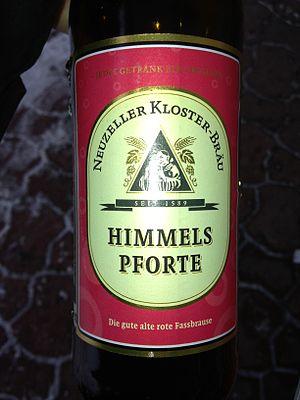
"La brasserie de l'Abbaye de Neuzelle est une brasserie à Neuzelle, dans le Land de Brandebourg, en Allemagne. Elle est fondée en 1589 par l'abbaye voisine. Elle produit principalement des spécialités de bière blonde allemande : la ""bière noire"" ""Schwarzer Abt"", de la porter et des bières fruitées.